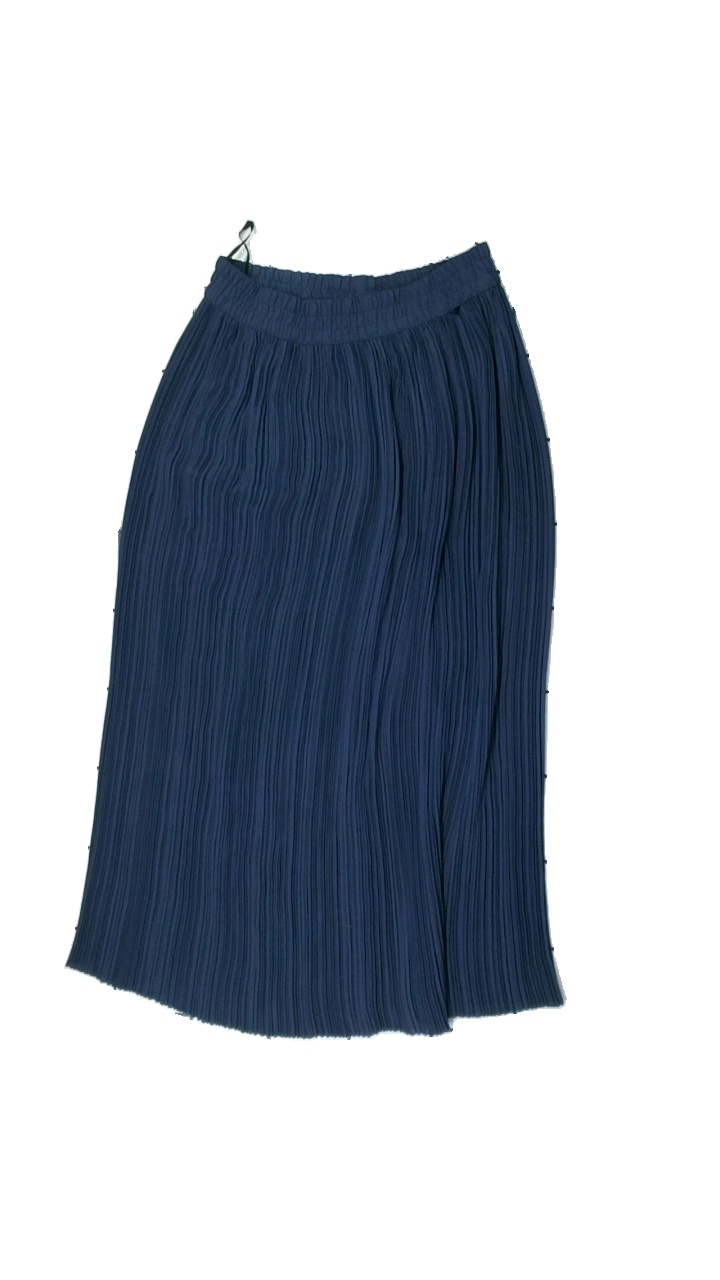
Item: Dress (Ladies)
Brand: Artoon/atricot
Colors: Blue
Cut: Regular
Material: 100% polyester
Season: All
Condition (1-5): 4
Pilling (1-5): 4
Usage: Reuse
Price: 50-100